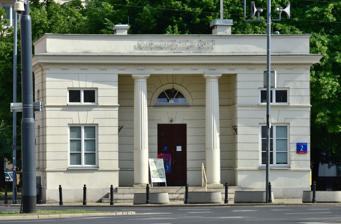
Building: Mokotów Tollhouses
Country: Poland
Year built: 1818
Two historical tollhouses in Warsaw, Poland Mokotów Tollhouses The east pavilion of Mokotów Tollhouses in 2018. General information Architectural style Neoclassical Location Warsaw , Poland Address 1 and 2 Union of Lublin Square Coordinates 52°12′48″N 21°01′16″E / 52.213343°N 21.021106°E / 52.213343; 21.021106 Construction started 1816 Completed 1818 Technical details Floor count 1 Design and construction Architect(s) Jakub Kubicki The Mokotów Tollhouses ( Polish : Rogatki Mokotowskie ) are two Neoclassical tollhouse pavilions in Warsaw , Poland , within the Downtown district. They are placed on both sides of the Puławska Street at the Union of Lublin Square . The tollhouses were designed by Jakub Kubicki and opened in 1818. History The first tollhouses in Warsaw appeared after 1770, which coincided with the construction of the Lubomirski Ramparts , a fortifications line surrounding the city. They were placed at the largest roads leading in and outside the city. By the end of the 18th century, tollhouses were present in ten locations, including Mokotów . Between 1816 and 1823, across the city, new tollhouse buildings were constructed, designed by architect Jakub Kubicki , in the Neoclassical style. In total 9 sets were constructed, each consisting of two identical pavilions. Each set was designed differently. The Mokotów Tollhouses were constructed between 1816 and 1818. They were placed at the Union of Lublin Square , on both sides of today's Puławska Street . One pavilion housed a tax collector, whole the other, a police officer. One of the pavilions was damaged in 1944 during the Warsaw Uprising in the Second World War , and renovated afterwards. In 1965 the building received the status of a protected cultural property . Together with the Grochów Tollhouses , they are the only still remaining historical tollhouses in the city. On 19 October 2016, a museum was opened in the west pavilion dedicated to Sue Ryder , a British volunteer with Special Operations Executive in the Second World War , and a member of the First Aid Nursing Yeomanry , who afterwards established charitable organisations, notably the Sue Ryder Foundation (now known as simply Sue Ryder ). Characteristics The west pavilion of the Mokotów Tollhouses in 2019. Mokotów Tollhouses consist of two symmetrical pavilions, placed on both sides of the Puławska Street , at the Union of Lublin Square . They are listed under address numbers 1 for the east pavilion, and 2 for the west pavilion. Each pavilion has a base in the shape of a curved rectangle, to match the curvature of the roundabout at the Union of Lublin Square. They were designed in the Neoclassical style, with a portico that has two Doric order columns. The east pavilion houses a museum dedicated to Sue Ryder , a volunteer with Special Operations Executive in the Second World War , and a member of the First Aid Nursing Yeomanry , who afterwards established charitable organisations, notably the Sue Ryder Foundation (now known as simply Sue Ryder ). References